Lucid Dream (film)

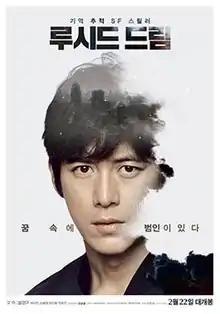
Theatrical poster

Lucid Dream is a 2017 South Korean science fiction mystery-thriller film written and directed by Kim Joon-sung (in his directorial debut). The film was released theatrically in South Korea on February 22, 2017. Netflix acquired the film for distribution in all other countries, premiering it on June 2, 2017.